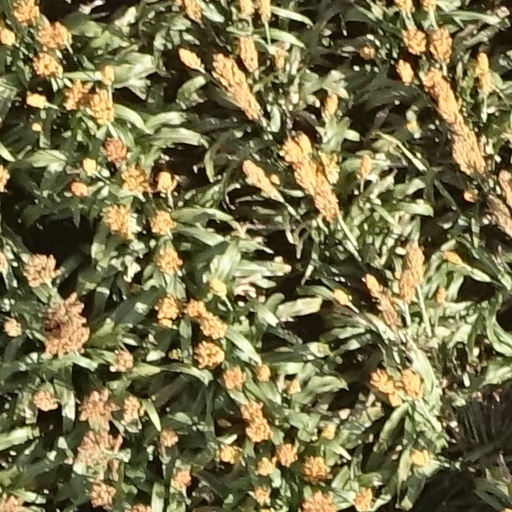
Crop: sorghum